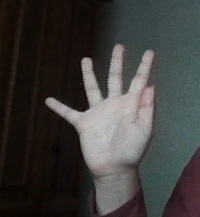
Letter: sheen